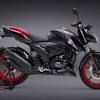
Vehicle type: Motorcycles